Vitamin A

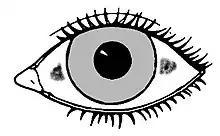
Typical location of Bitot's spots

Xerophthalmia, caused by a severe vitamin A deficiency, is described by pathologic dryness of the conjunctival epithelium and cornea. The conjunctiva becomes dry, thick, and wrinkled. Indicative is the appearance of Bitot's spots, which are clumps of keratin debris that build up inside the conjunctiva. If untreated, xerophthalmia can lead to dry eye syndrome, corneal ulceration and ultimately to blindness as a result of cornea and retina damage. Although xerophthalmia is an eye-related issue, prevention (and reversal) are functions of retinoic acid having been synthesized from retinal rather than the 11-"cis"-retinal to rhodopsin cycle.